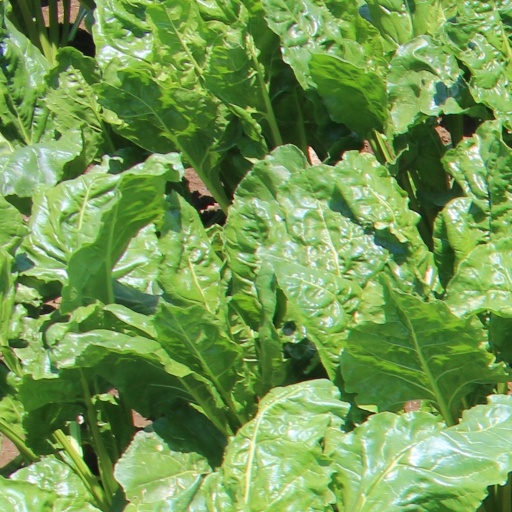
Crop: sugar beet